Inca kancha

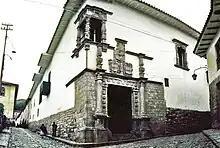
(Admiral's house) in Cusco

Despite important modifications carried out by the Spaniards by splitting into smaller properties and opening of more access gates, extensive remains of the fine stonework enclosing walls are found in Cusco. Many colonial buildings in Cusco have a lower floor which is the original Inca building and a first floor with a balcony or loggia built according to the Spanish tradition representing the stratification which allows for cultural continuity in the Cusco architecture.